Mangala Devi Kannagi Temple

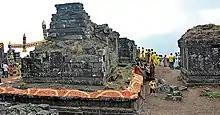
Mangaladevi Temple

Mangaladevi Kannagi Temple is a Hindu temple located at Mangaladevi, near the present-day border of Theni District (of Tamil Nadu) and Idukki District (Kerala), about 7 km from Pazhiyankudi in Theni District and 15 km from Thekkady in Idukki District. The temple is situated at an altitude of about 1,337 m or about 5,000 feet above sea level (within the Periyar Tiger Reserve on the Western Ghat mountains). The temple is dedicated to goddess Mangaladevi, also known as Kannagi-Pattini. Secondary shrines are dedicated to Karuppa Swamy, lord Shiva and Ganapathy.